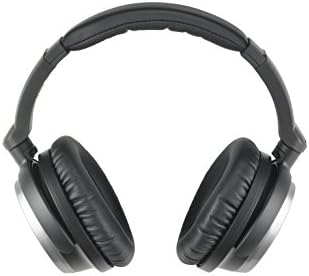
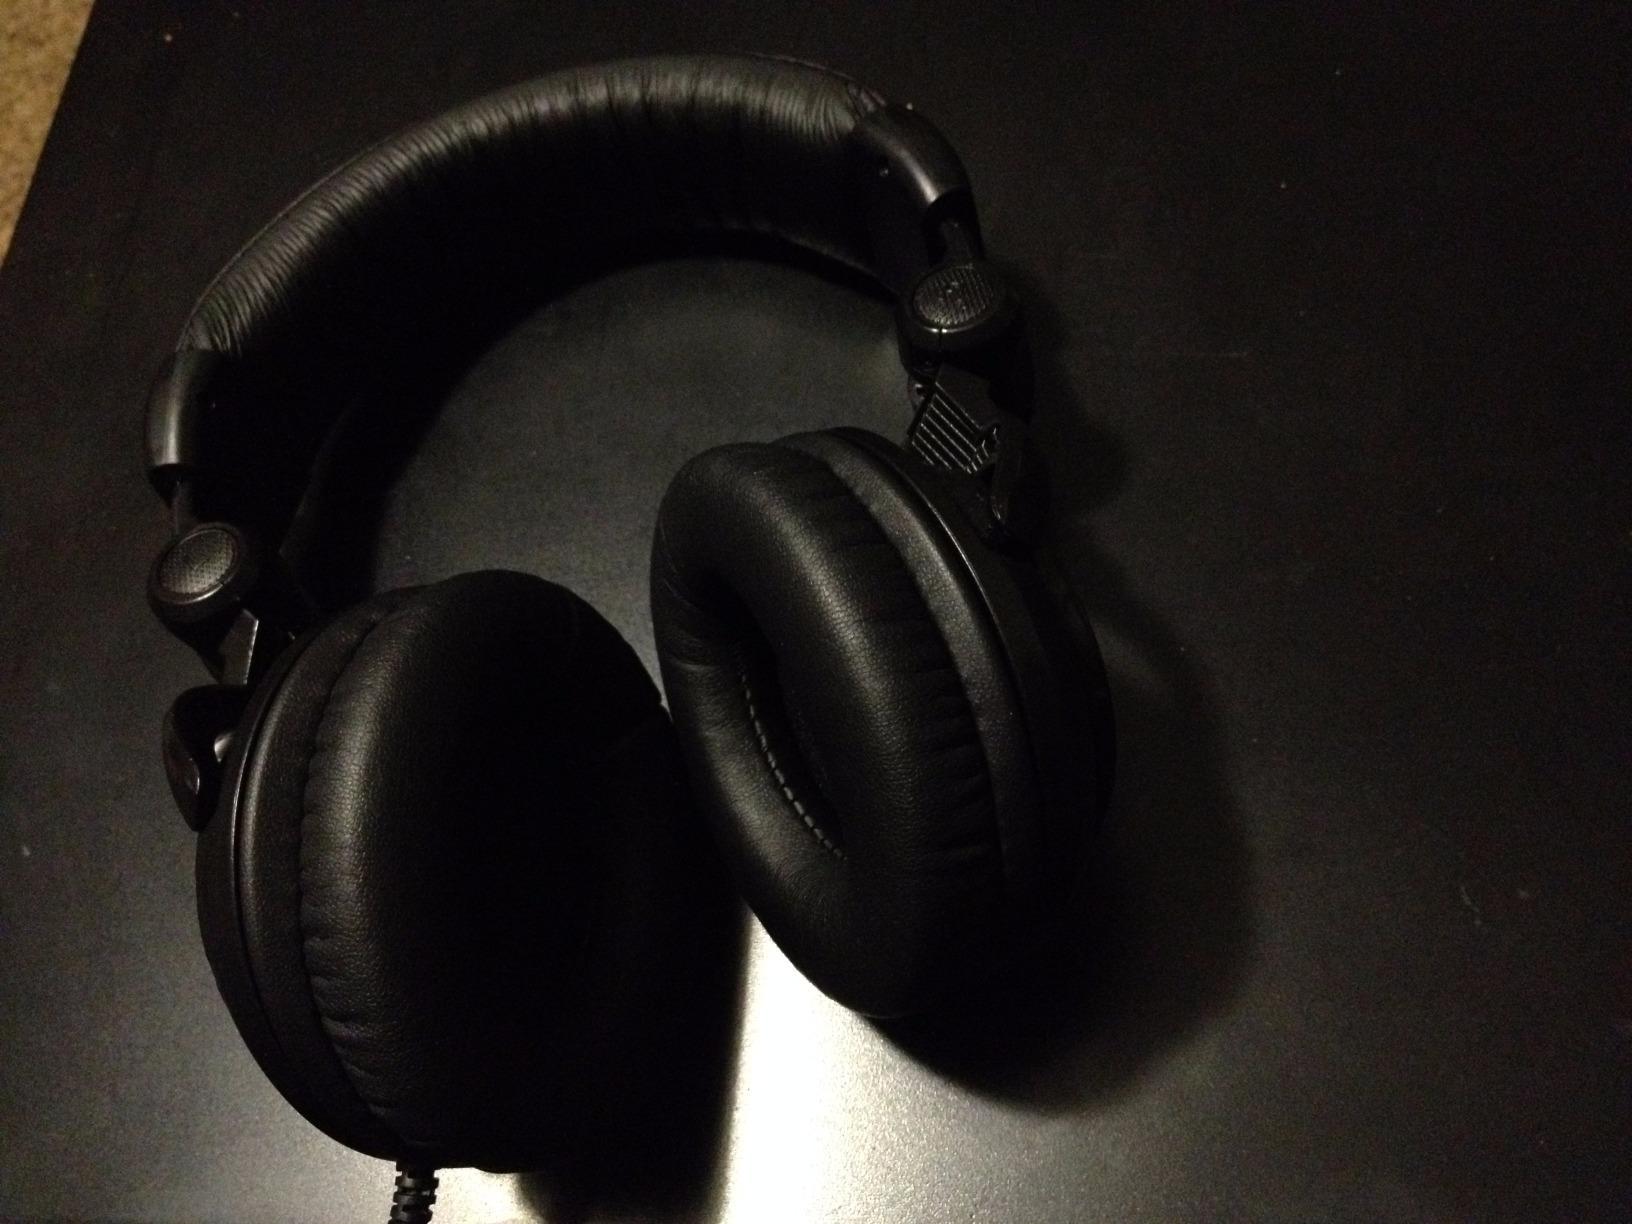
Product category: headphones
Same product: no